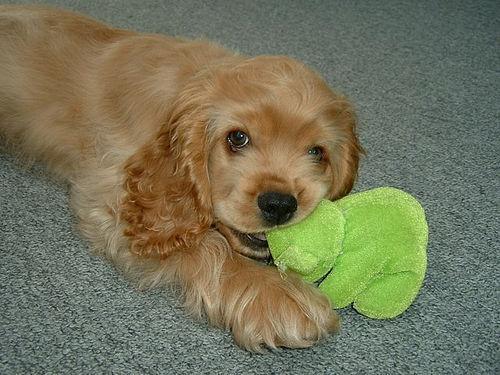
cocker_spaniel